Alphonse Juin

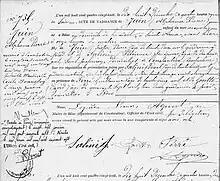
Birth certificate of Alphonse Pierre Juin

Alphonse Juin was born at Bône (now Annaba) in French Algeria on 16 December 1888, the only son of Victor Pierre Juin, a soldier who became a gendarme after 15 years of military service, mostly in Algeria, and his wife Précieuse Salini, the daughter of another soldier who had also become a gendarme. He was named after his paternal grandfather. When he was six, his family moved to Constantine, where he went to primary school, and learnt Arabic from the local boys. In 1902 he was awarded a bursary to study at the "Lycée d'Aumale" in Constantine.